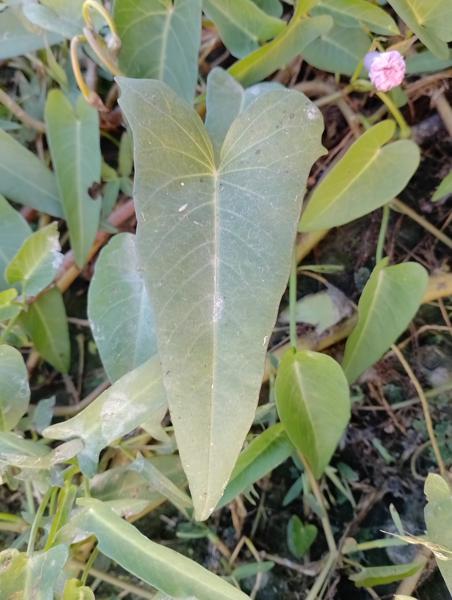
Weed species: Ipomoea aquatic